Permissive action link

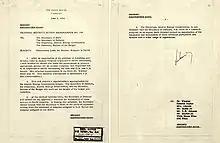
National Security Action Memorandum 160: introduction of PAL to all U.S. nuclear weapons under NATO command

In June 1962, President John F. Kennedy signed the National Security Action Memorandum number 160. This presidential directive ordered the installation of PALs in all U.S. nuclear weapons in Europe. (U.S. nuclear weapons that were not in Europe were excluded from the order.) The conversion was completed in September 1962 and cost $23 million ($ in dollars).